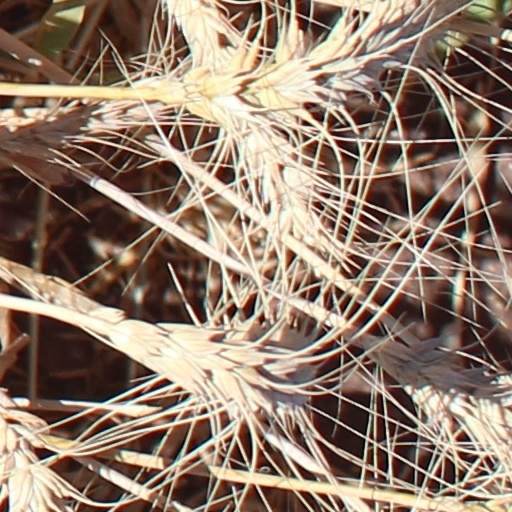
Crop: wheat